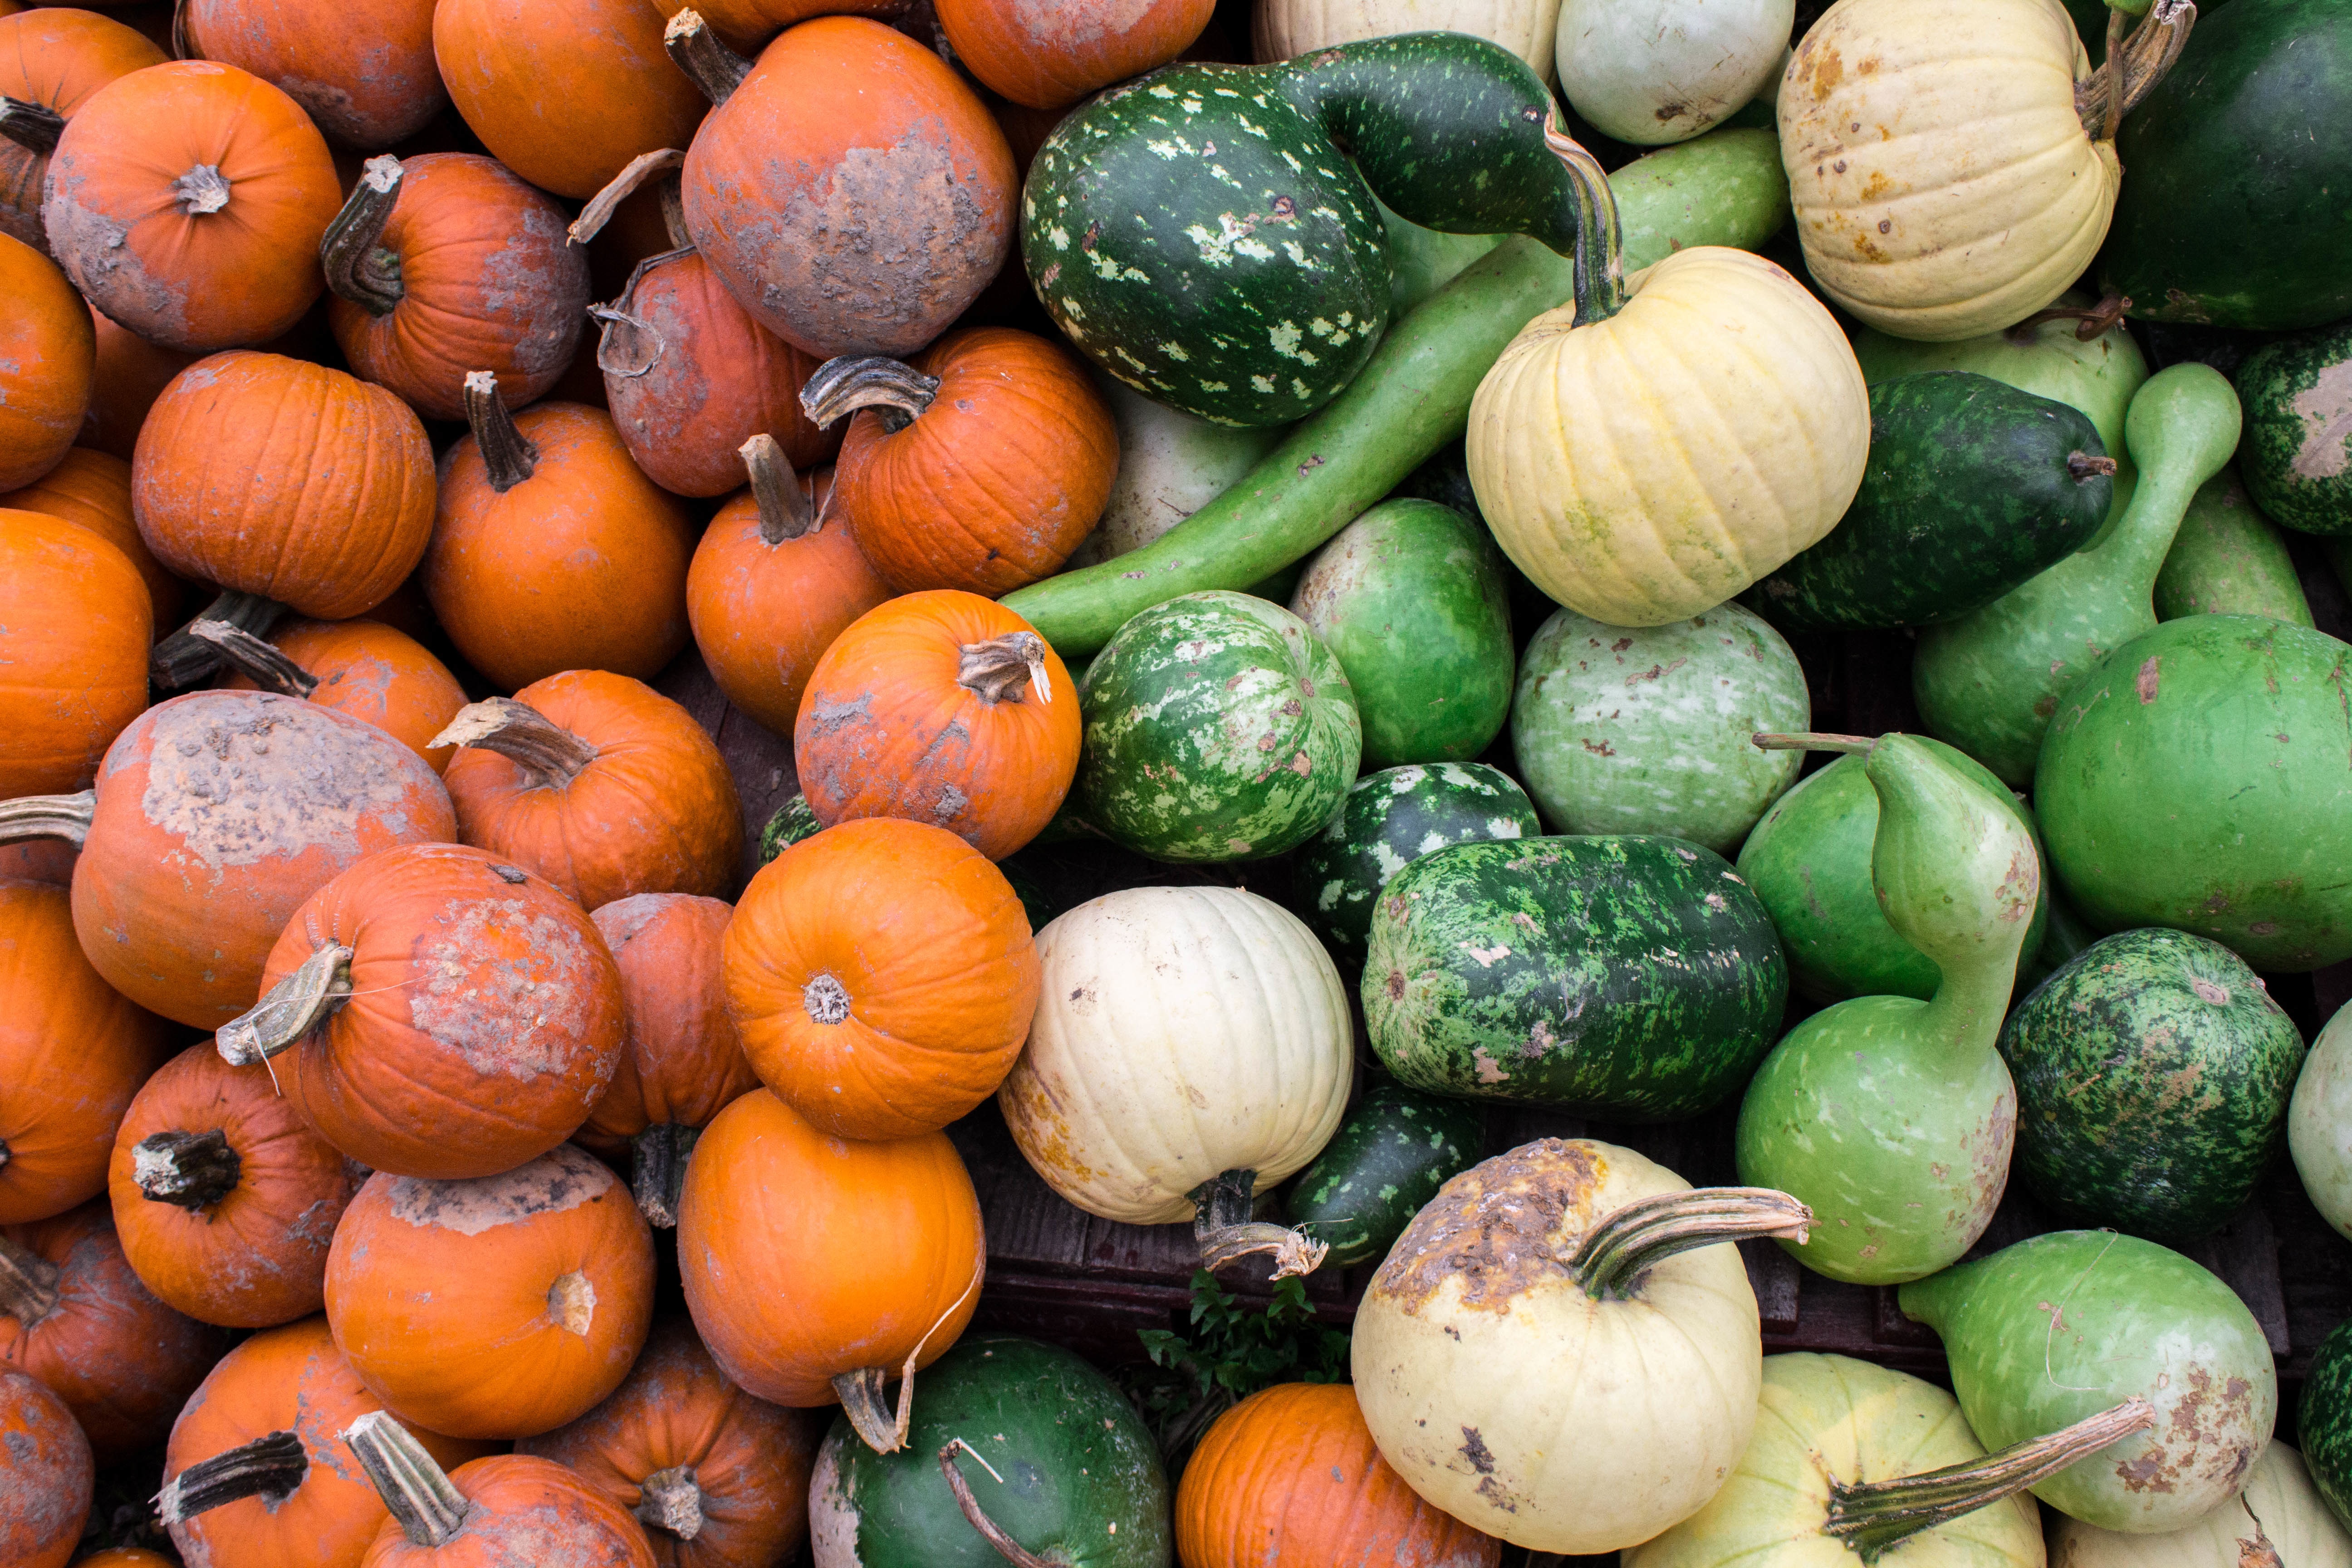
plant, fruit, food, produce, vegetable, gourd, cucurbita, flowering plant, land plant